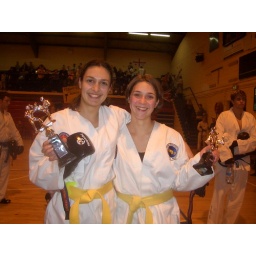
Masha and Amelie pose with their 1st and 2nd places trophies in the ladies white - yellow belt section.